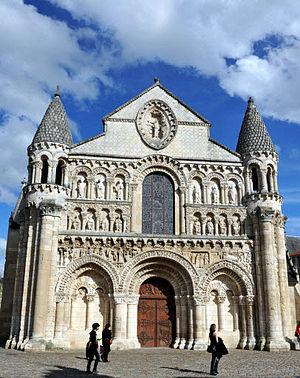
Eglise Notre-Dame la grande
Poitiers — prononcé /pwa.tje/ en français — est une commune du Centre-Ouest de la France, chef-lieu du département de la Vienne. Capitale de la région culturelle et historique du Poitou et jusqu'en 2016 de l'ancienne région administrative de Poitou-Charentes, elle constitue désormais un pôle d'équilibre au nord de la région Nouvelle-Aquitaine.